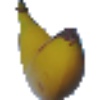
Label: Banana 1